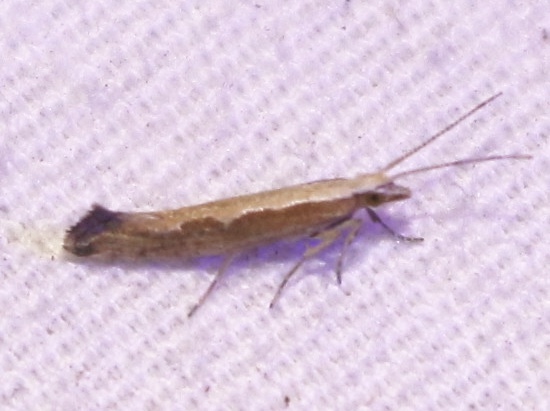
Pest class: diamondback_moth